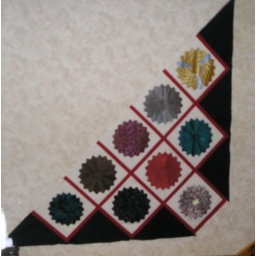
pinned to my only wall-papered wall in the house but also the only wall large enough and blank enough to use as a design wall